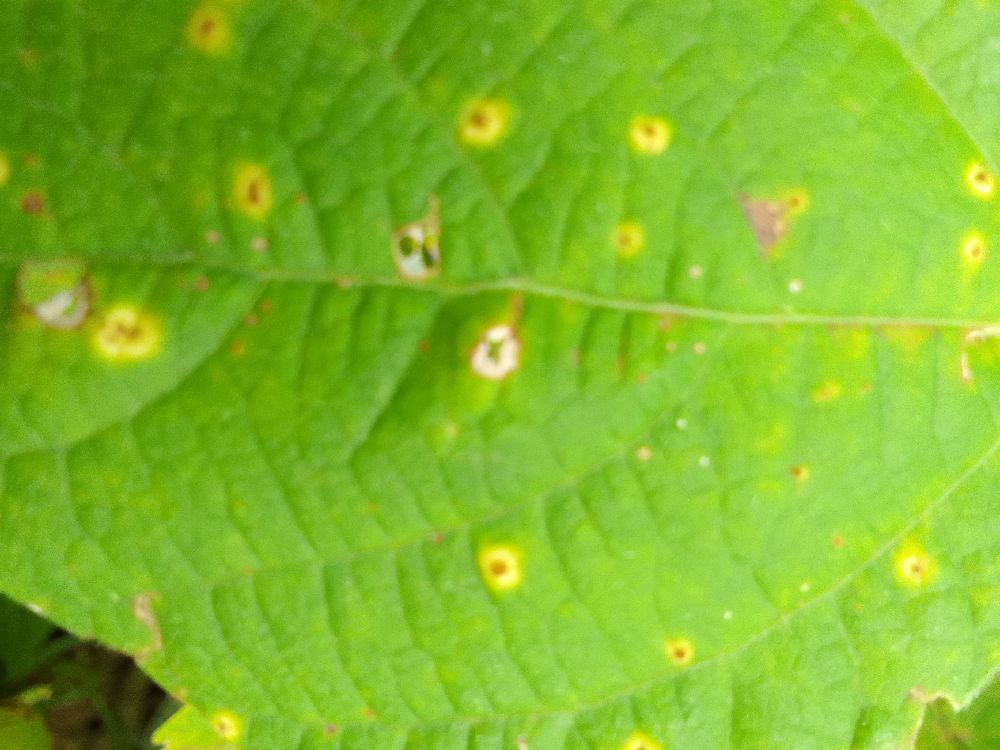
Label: rust